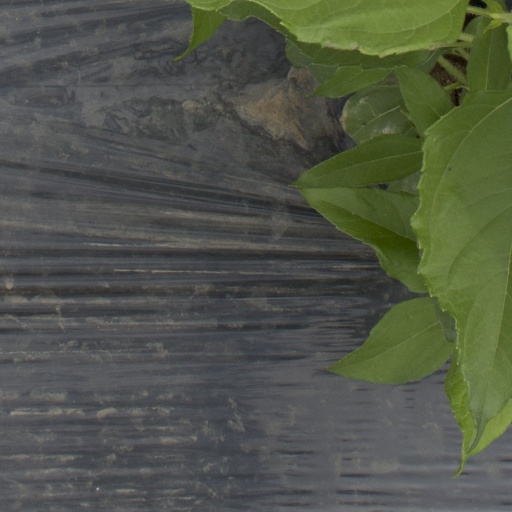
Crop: Jerusalem artichoke